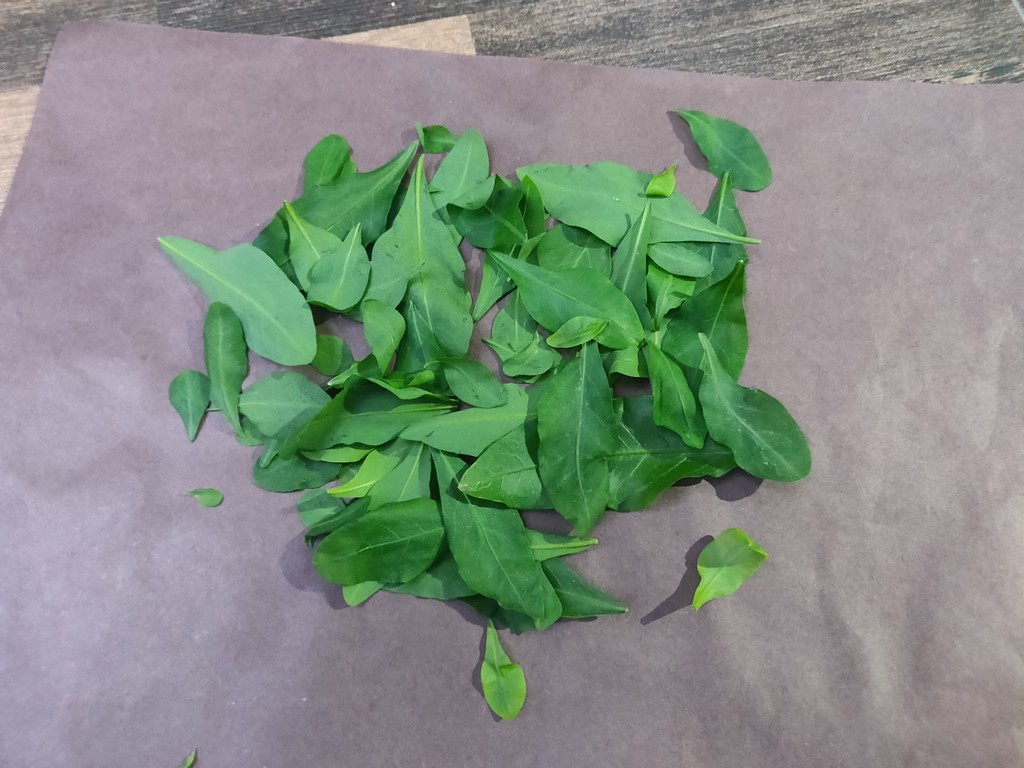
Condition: Healthy
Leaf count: multiple
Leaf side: unknown